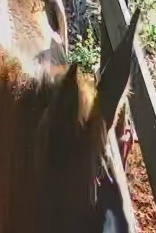
Face region: ears (position_of_ears)
Pain indicator: not_present